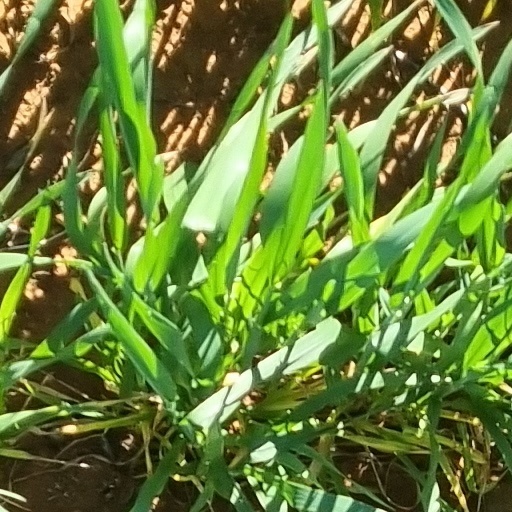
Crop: wheat